Ajall Shams al-Din Omar

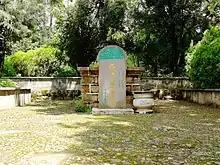
Tomb of Sayyid Ajall Shams al-Din Omar al-Bukhari ibn Sayyid Kamal ad-Din bin Sayyid Shams al-Din Omar al-Bukhari, Yunnan, Yuan, China

Sayyid Ajall Shams al-Din Omar al-Bukhari (1211–21 August 1279) was Yunnan's first provincial governor, appointed by the Mongol-led Yuan dynasty of China.